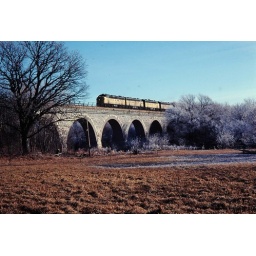
very early morning train 595 running late crosss over this stone bridge at Tiffany Wis